Rafael Delgado (author)

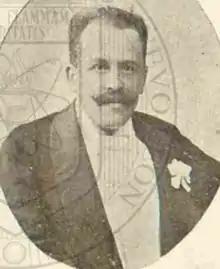
Rafael Delgado, 1902

was born on 20 August 1853 in Córdoba, Veracruz, to Pedro Delgado and María de Jesús Sáinz. His parents were religious conservatives and moved the family to Orizaba after increasing liberal sentiment in Córdoba. Delgado earned a degree in education from the Colegio Nacional de Orizaba, where he subsequently taught literature and history.